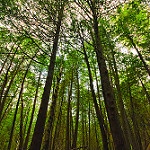
Scene: Outdoor